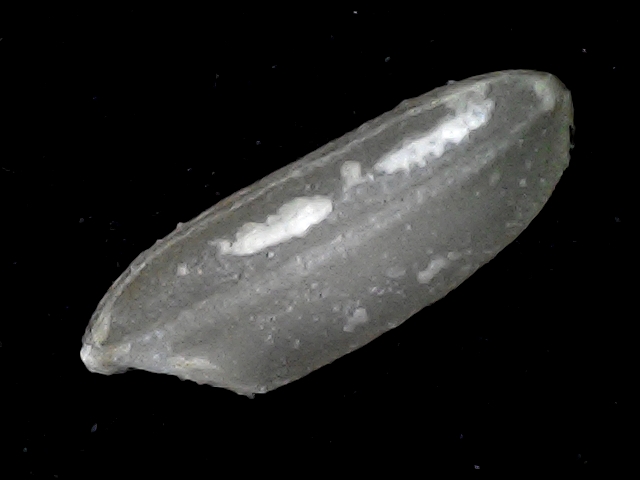
Rice variety: BD72